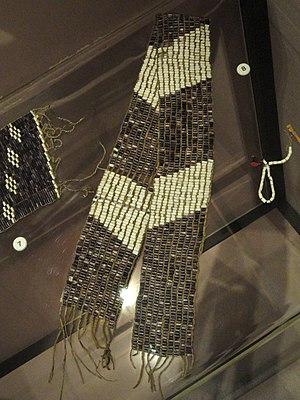
Un collier de wampum ou collier de porcelaine est un collier de coquillages utilisé par les Amérindiens du Nord-Est du continent américain comme objet diplomatique et religieux ou comme monnaie d'échange. On trouve aussi des branches, ceintures et d'autres objets de wampum.